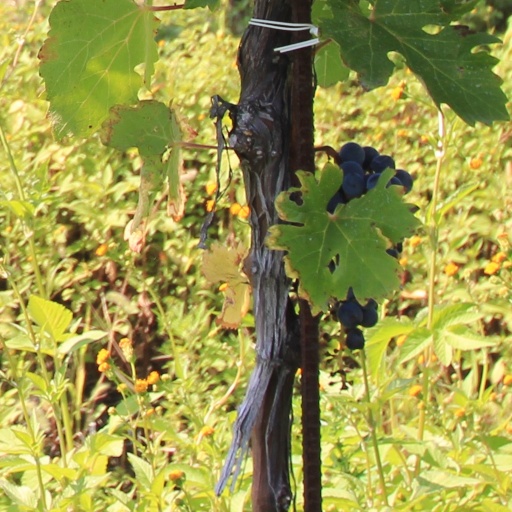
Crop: grape